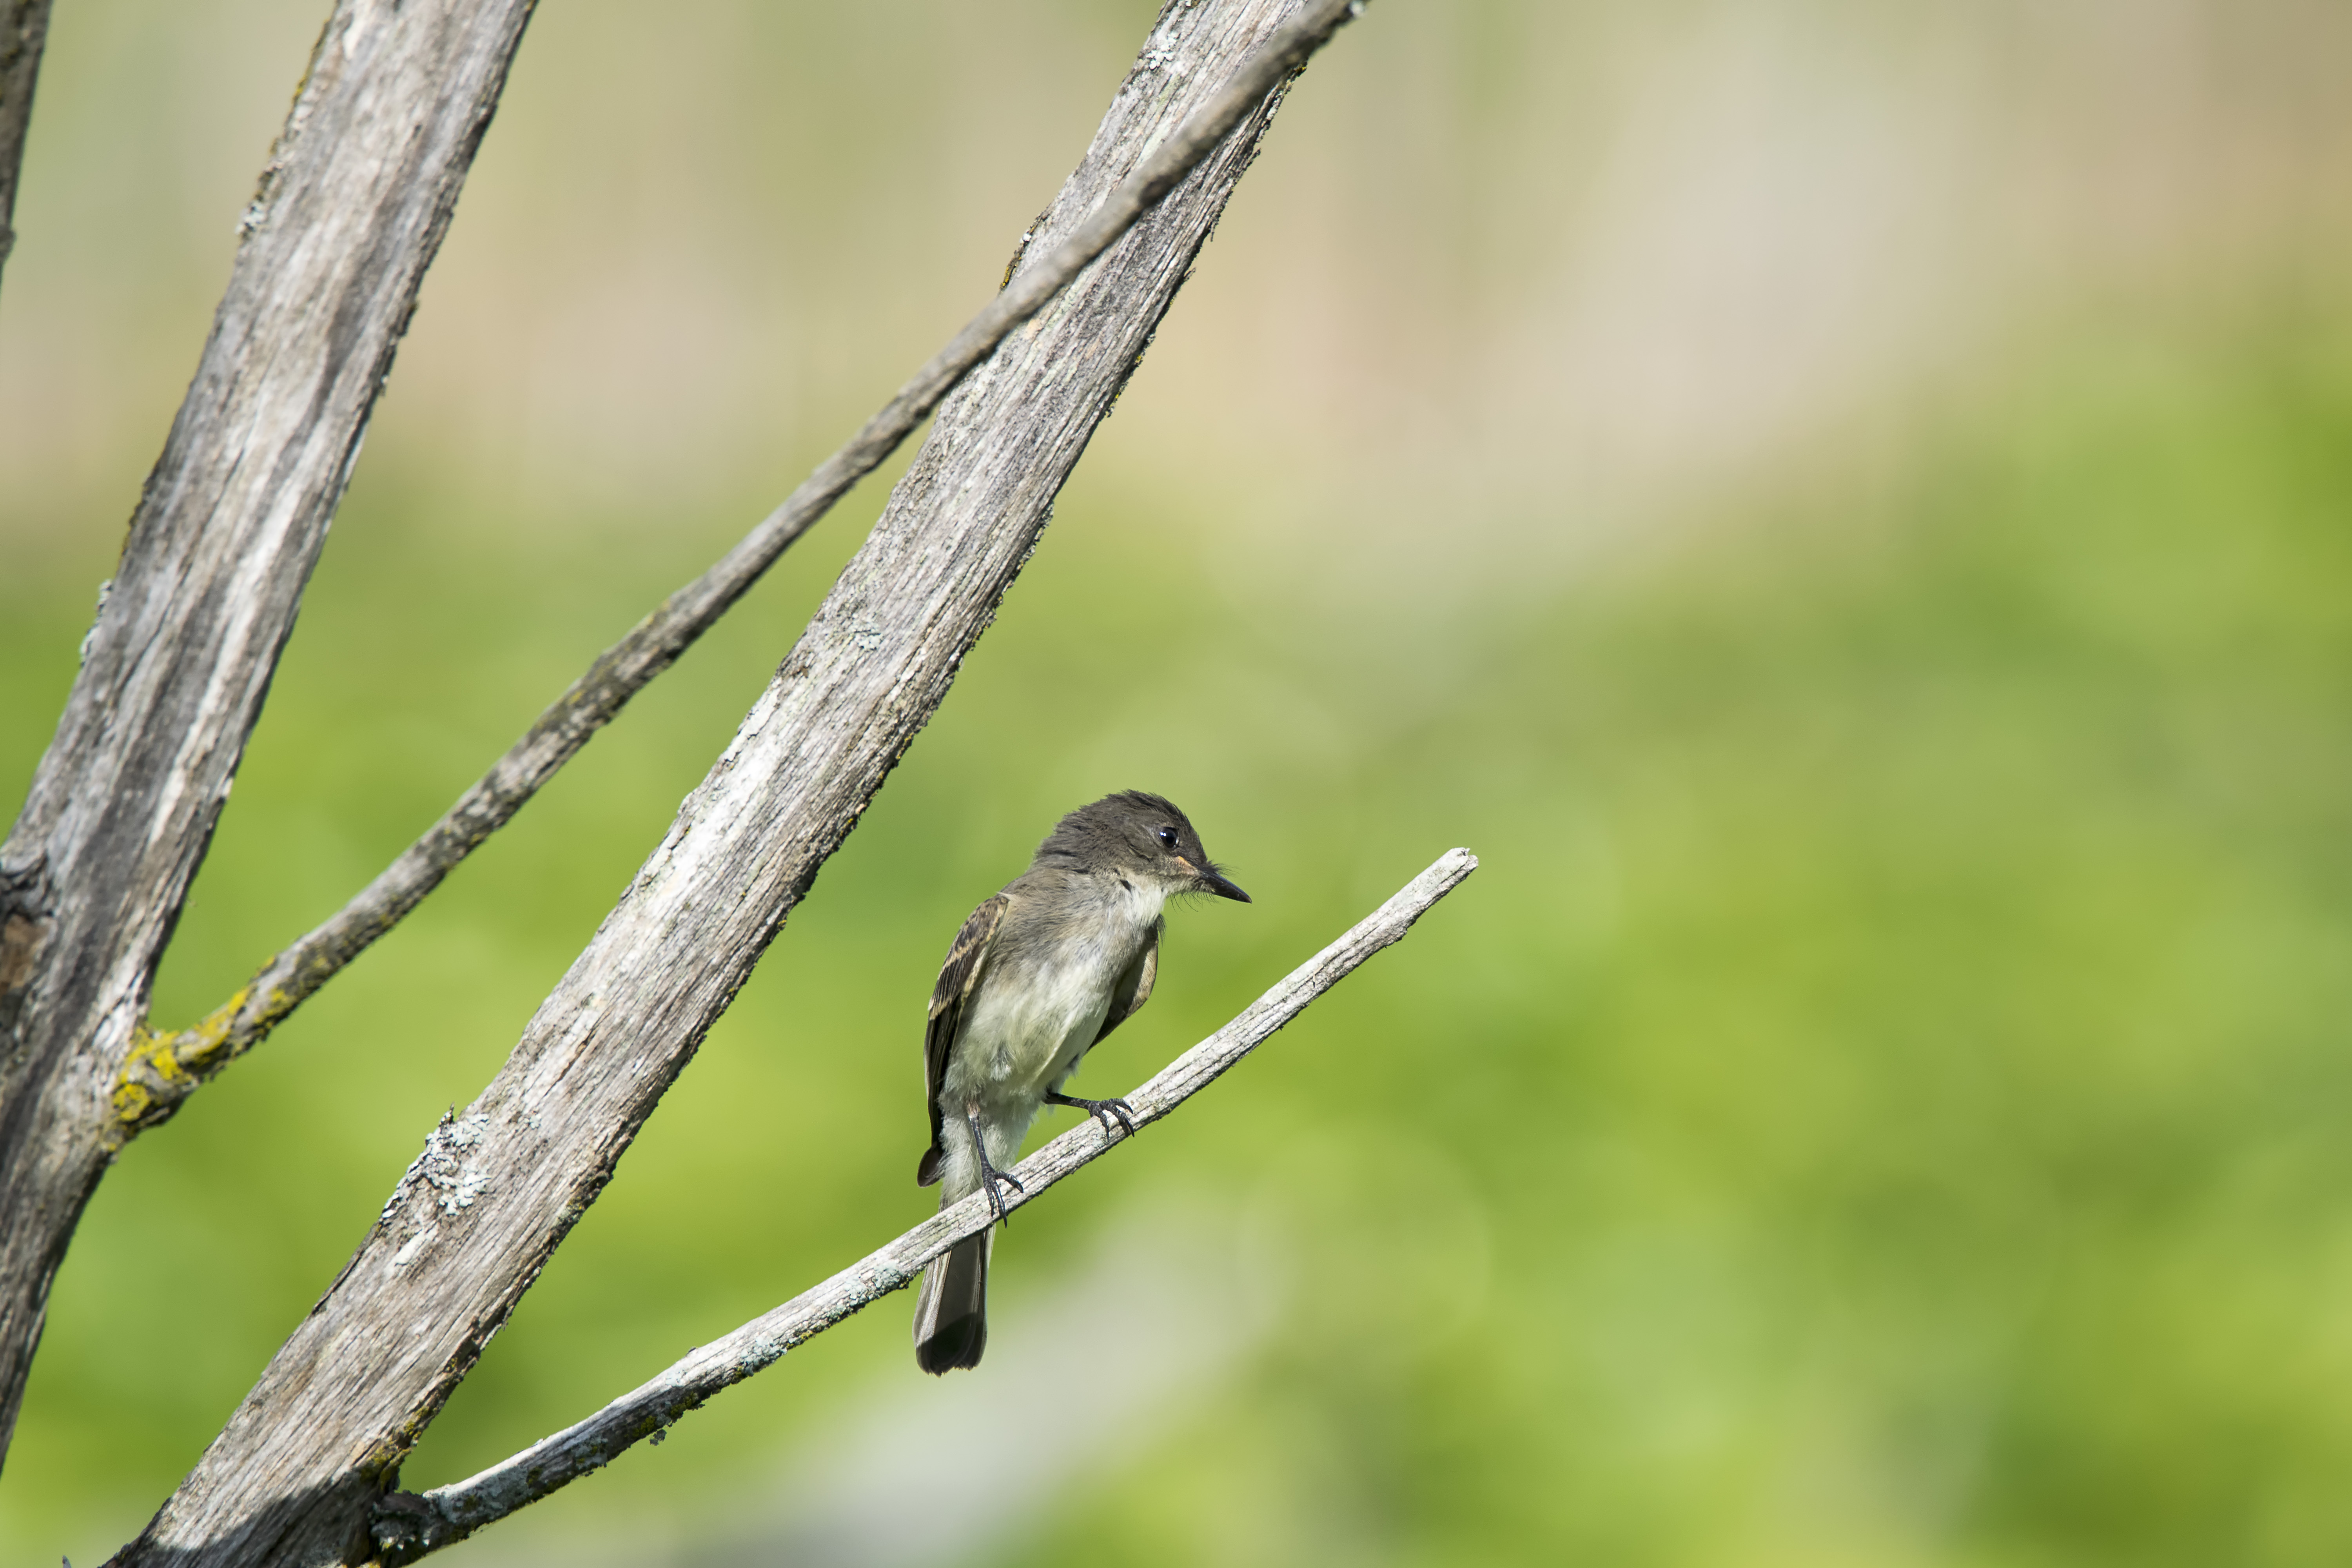
branch, bird, wing, wildlife, beak, fauna, canada, vertebrate, eastern, quebec, sherbrooke, oiseau, moucherolle, phoebe, ph bi, perching bird